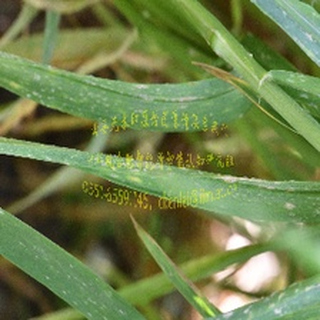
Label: wheat_mildew